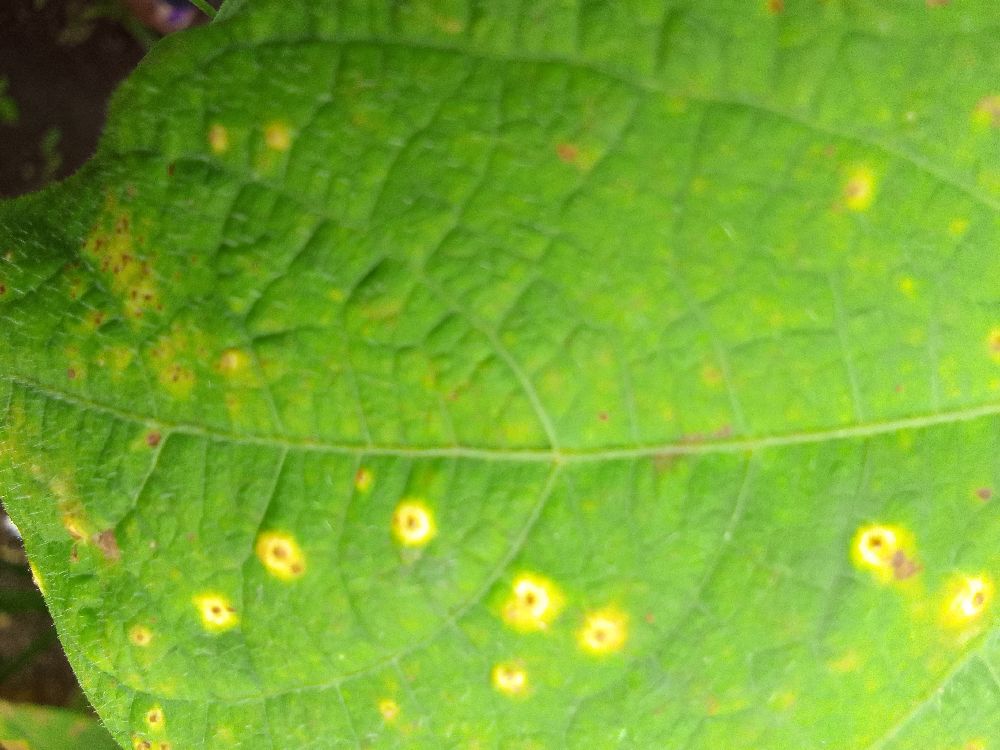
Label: rust